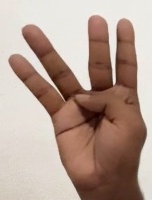
ASL sign: 4